Estonia in the Eurovision Song Contest 2021

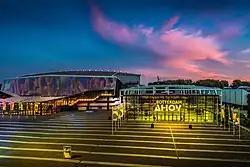
The Eurovision Song Contest 2021 took place at the Rotterdam Ahoy in Rotterdam, Netherlands

According to Eurovision rules, all nations with the exceptions of the host country and the "Big Five" (France, Germany, Italy, Spain and the United Kingdom) are required to qualify from one of two semi-finals in order to compete for the final; the top ten countries from each semi-final progress to the final. The European Broadcasting Union (EBU) split up the competing countries into six different pots based on voting patterns from previous contests, with countries with favourable voting histories put into the same pot. The semi-final allocation draw held for the Eurovision Song Contest 2020 on 28 January 2020 was used for the 2021 contest, which Estonia was placed into the second semi-final, to be held on 20 May 2021, and was scheduled to perform in the first half of the show.